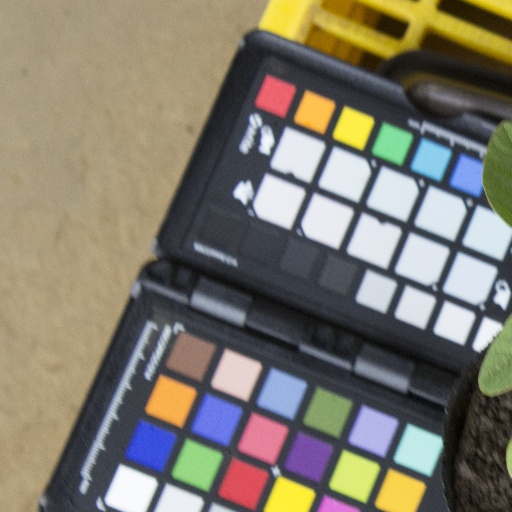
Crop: soybean